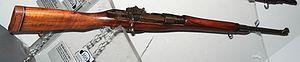
Créé par un Écossais, le baron Charles Ross, 9ᵉ du nom, le carabine à verrou Ross Mark III fut réglementaire dans les forces armées du Canada avant et pendant la Première Guerre mondiale. Il fut adopté officiellement par l'armée canadienne en mars 1903 et par la Gendarmerie royale du Canada en 1905, dans sa version Mark I. Doté d'un verrou à armement rectiligne, il tirait une munition spécifique et était très précis au tir. Souffrant de graves défauts, il fut modernisé et modifié pour devenir le Mark II, puis le Mark III en 1914. Il s'avéra bien vite impropre au combat dans la boue et dangereux pour ses utilisateurs, et fut remplacé par le Lee-Enfield Mark III sur le front après avril 1915, puis fut officiellement retiré en septembre 1916.